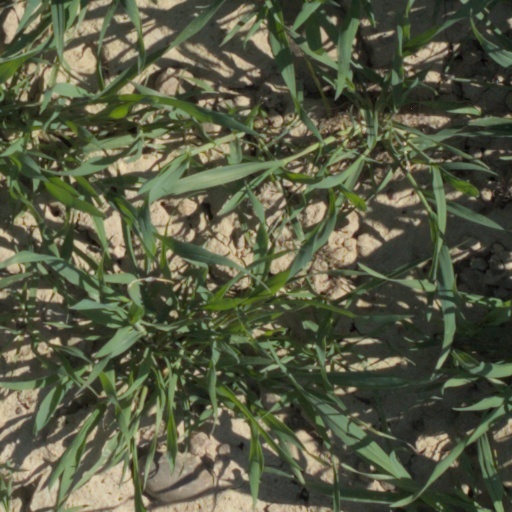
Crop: wheat